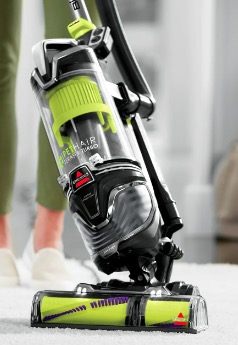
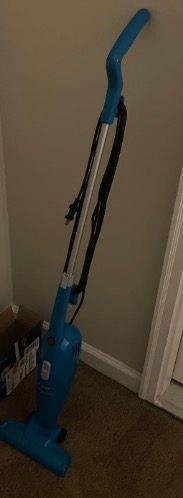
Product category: items_vacuum
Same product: no